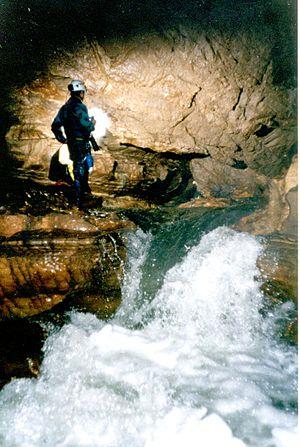
Photo de la petite cascade en aval du premier chaos dans la rivière des Vitarelles.
Le gouffre des Vitarelles est un grand gouffre d'effondrement situé sur le territoire de la commune de Gramat dans le département du Lot.